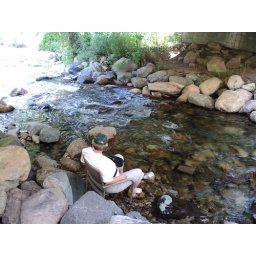
This person brought their own patio chair to the river. They're sitting under an overpass trying to escape the 105F weather.